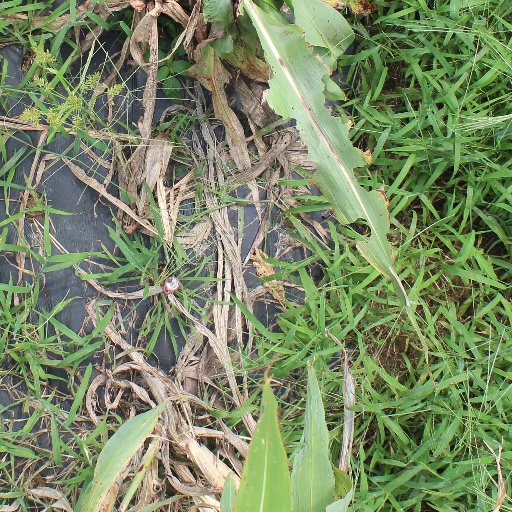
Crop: sorghum